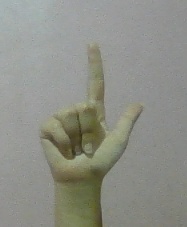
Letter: laam